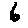
Label: 6